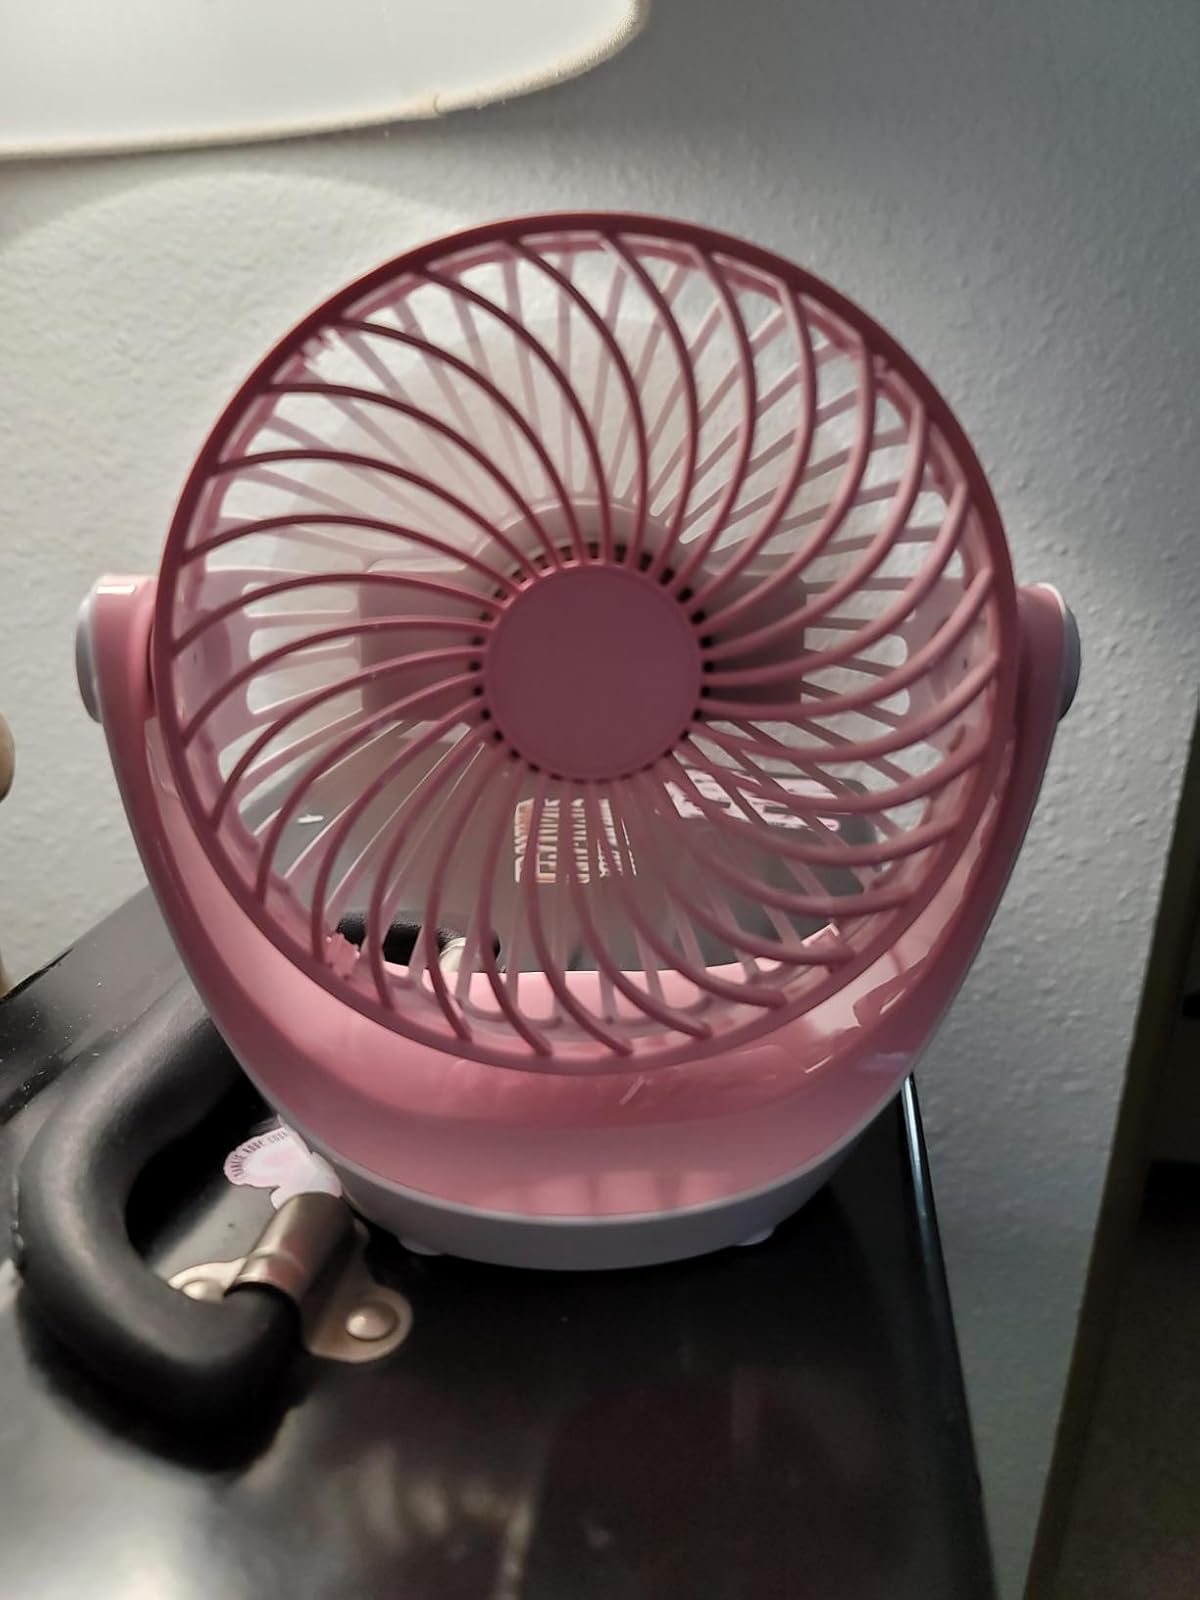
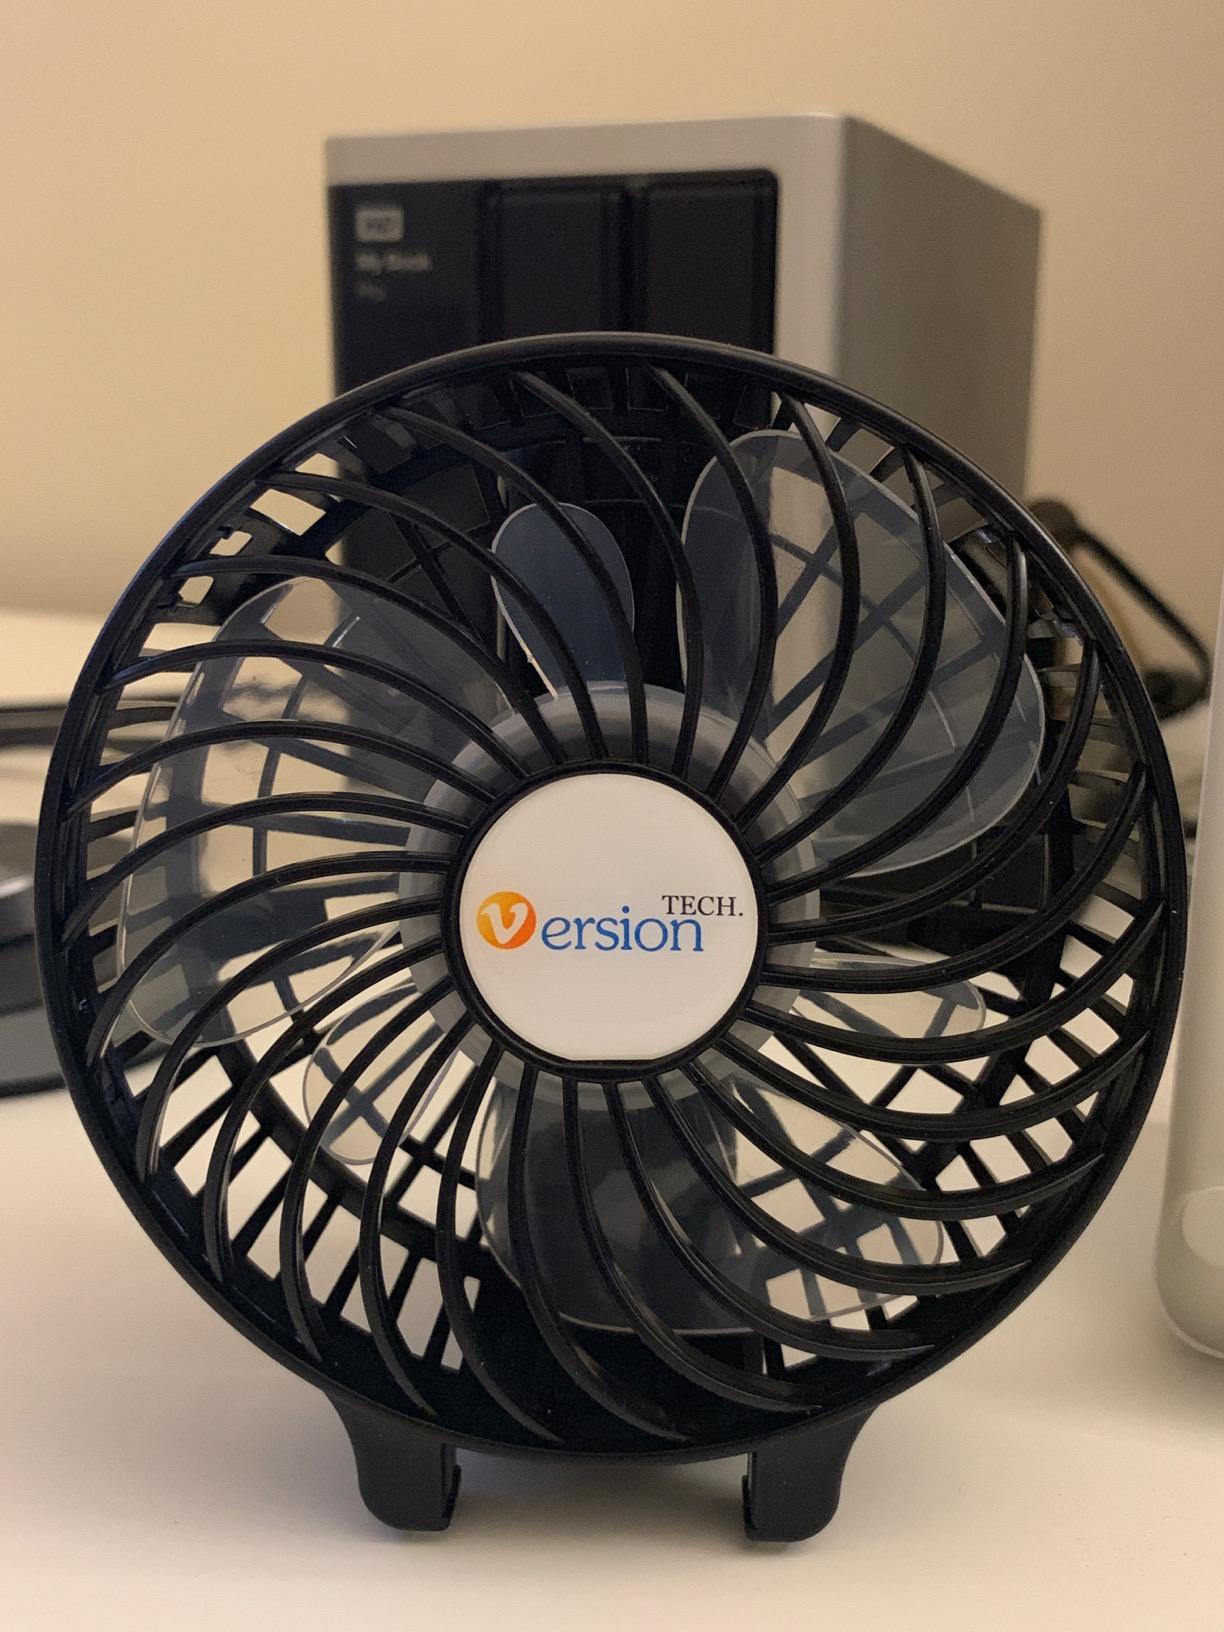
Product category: fan
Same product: no